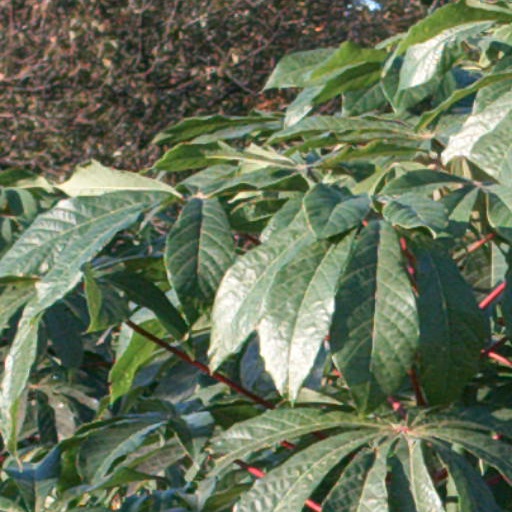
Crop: cassava